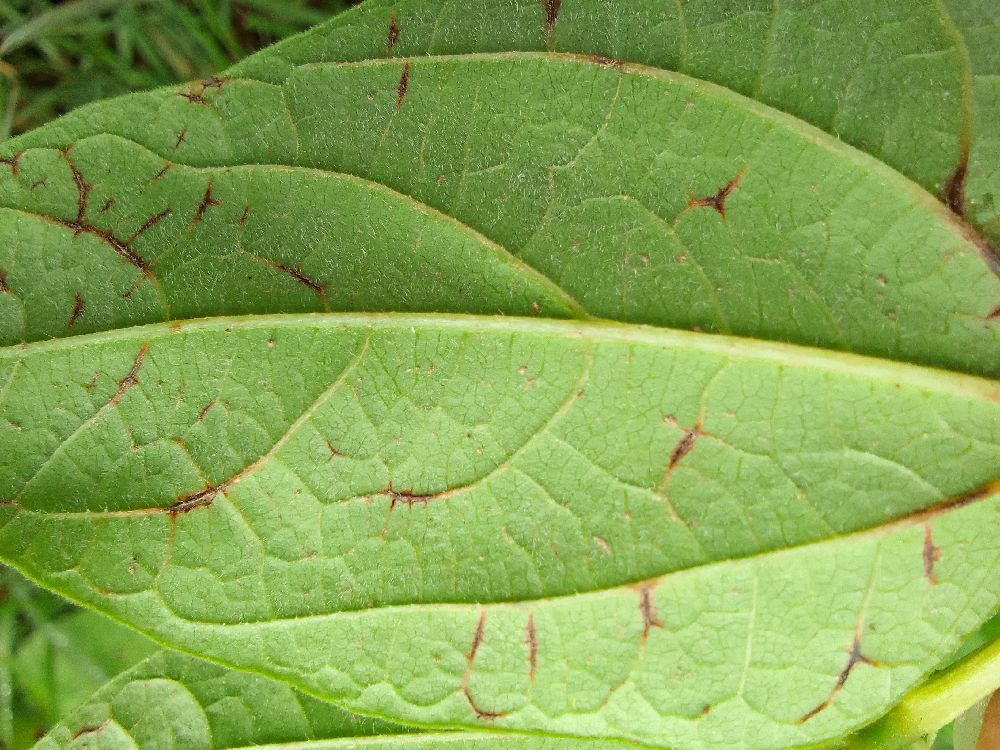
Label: anthracnose